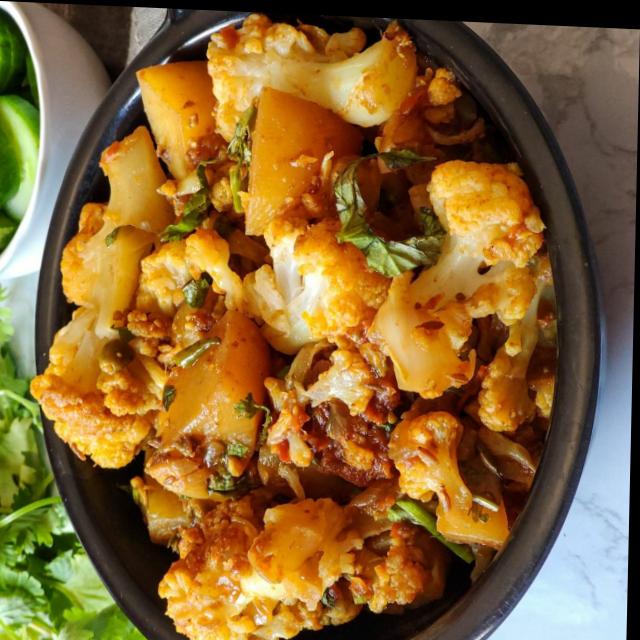
Dish: aloo_gobi